Weimar Constitution

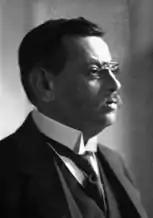
Hugo Preuss, who provided the initial draft of the Weimar Constitution

In the text itself, the extent of presidential powers proved to be deeply problematic. The governmental structure was a mix of presidential and parliamentary systems, with a strong president as a "replacement monarch" who was intended to be above political parties and a counterweight to the Reichstag and the potential for the "parliamentary absolutism" that Preuss feared. The constitution allowed the president to dismiss the chancellor even if he retained the confidence of the Reichstag. Similarly, the president could appoint a chancellor who did not have the Reichstag's support. Article 48, the so-called emergency decree provision, gave the president broad powers to suspend civil liberties, with the checks and balances in it proving in practice to be insufficient. Article 48 also allowed the president to depose local governments, a power that was used four times and targeted only left-wing ministers (see "Reichsexekution"). Although the original intent was that Article 48 would be used sparingly to restore constitutional order in the event of a national emergency, it was invoked 205 times before Adolf Hitler became chancellor. It was thus no anomaly that he seized the opportunity to use its powers to begin solidifying his dictatorship just a month after his appointment (see following section).